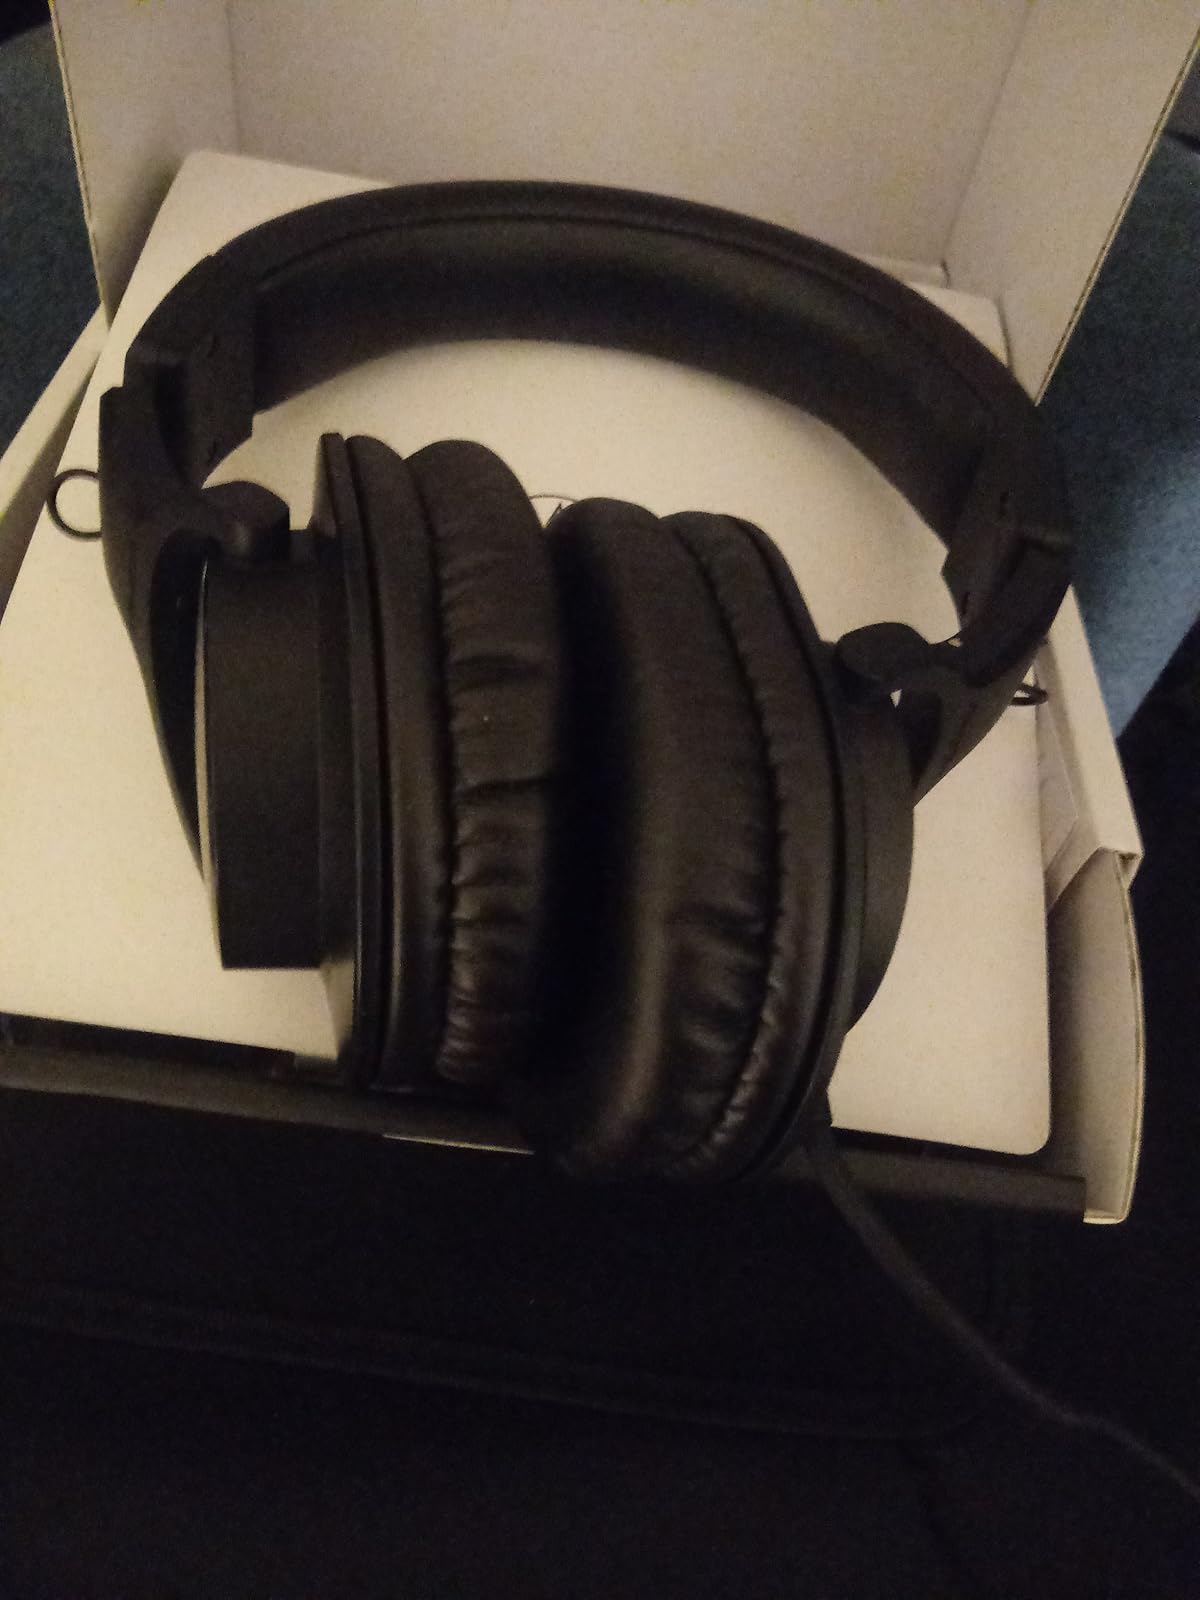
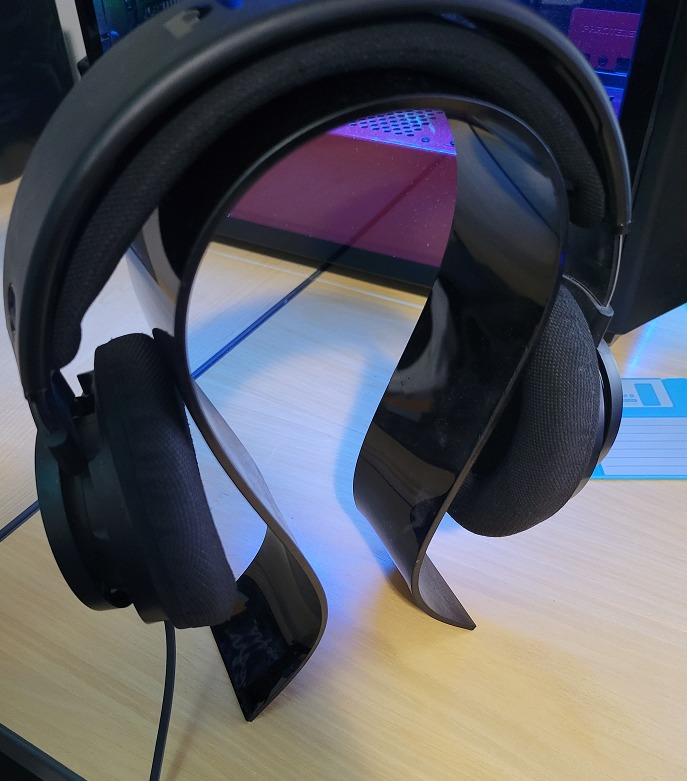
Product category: headphones
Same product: no